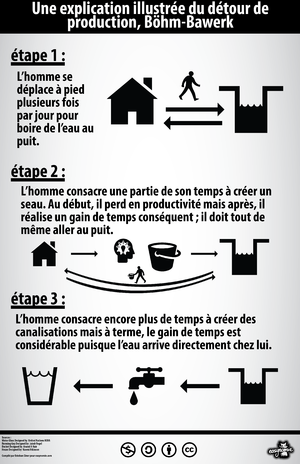
Une illustration commentée de l'exemple du détour de production selon Böhm-Bawerk
Selon l'économiste autrichien Eugen von Böhm-Bawerk le détour de production désigne l'idée paradoxale mais efficace selon laquelle il faut quelquefois savoir faire un détour, pour être capable ultérieurement de produire plus, plus vite et mieux. Le détour de production conduit à réaliser un investissement, qui s'illustre par un allongement du processus de production. Cette idée sera d'ailleurs reprise par Hayek dans Prix et production, considérant que plus le détour s'allonge, plus il sera intense en capital.